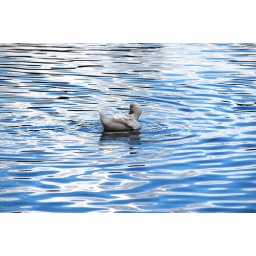
A duck is bath in a lake with the blue sky reflected in the water.